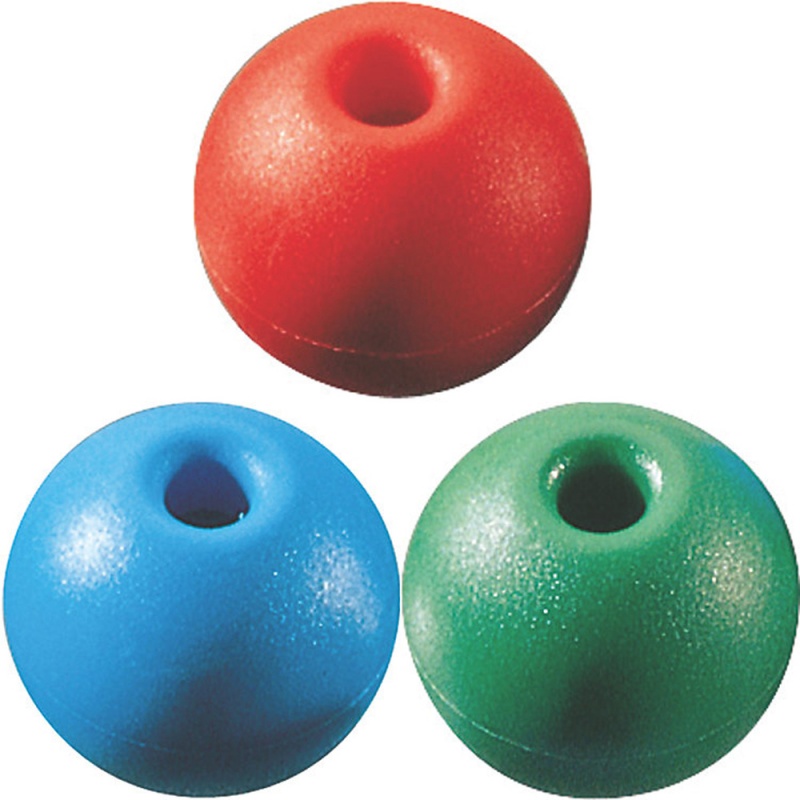
PALLINA TERMINALE VERDE Ø MM.8 - 0808938V - OPTIMA 10 pz
Brand: OPTIMA
PALLINA TERMINALE VERDE Ø MM.8 -- Pallina terminalein plastica colorata per cime e trecce
Category: Sporting Goods > Outdoor Recreation > Fishing > Fishing Hook Removal Tools > Boilie Hair Extenders